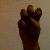
The image shows a hand gesture representing the letter 'E' in Indian Sign Language.